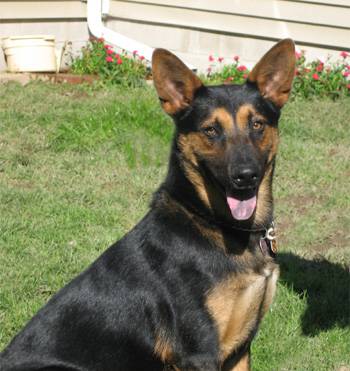
Label: dog